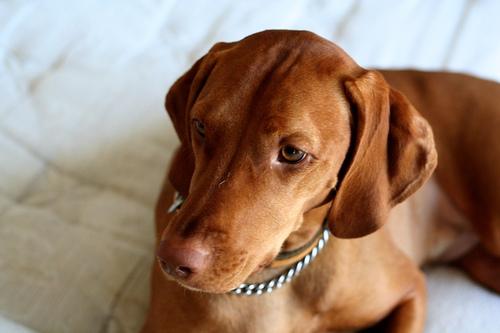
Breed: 210-n000048-vizsla